Gree (Japanese company)

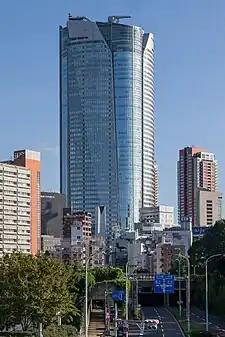
The Roppongi Hills Mori Tower, home to the GREE, Inc. headquarters.

The company name GREE comes from a hypothesis, Six Degrees of Separation postulated by social psychologist Stanley Milgram in 1967. "Six degrees of separation" is a hypothesis that everyone is approximately six steps away from any other person on Earth. If a chain of "a friend of a friend" statements are made, on average, any two people in the world can be connected in six steps or fewer. The name symbolizes GREE's hope to "create and provide any new possibilities of the Internet" and to "create new forms of fun, convenience, and excitement."